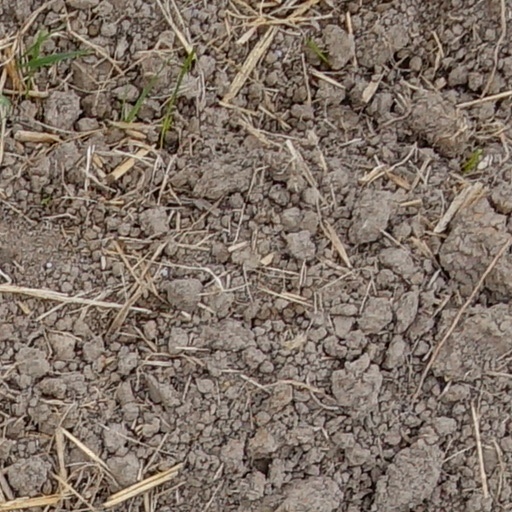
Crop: wheat